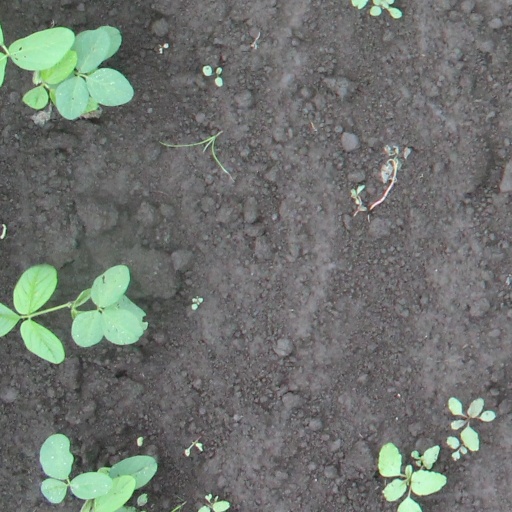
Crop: soybean